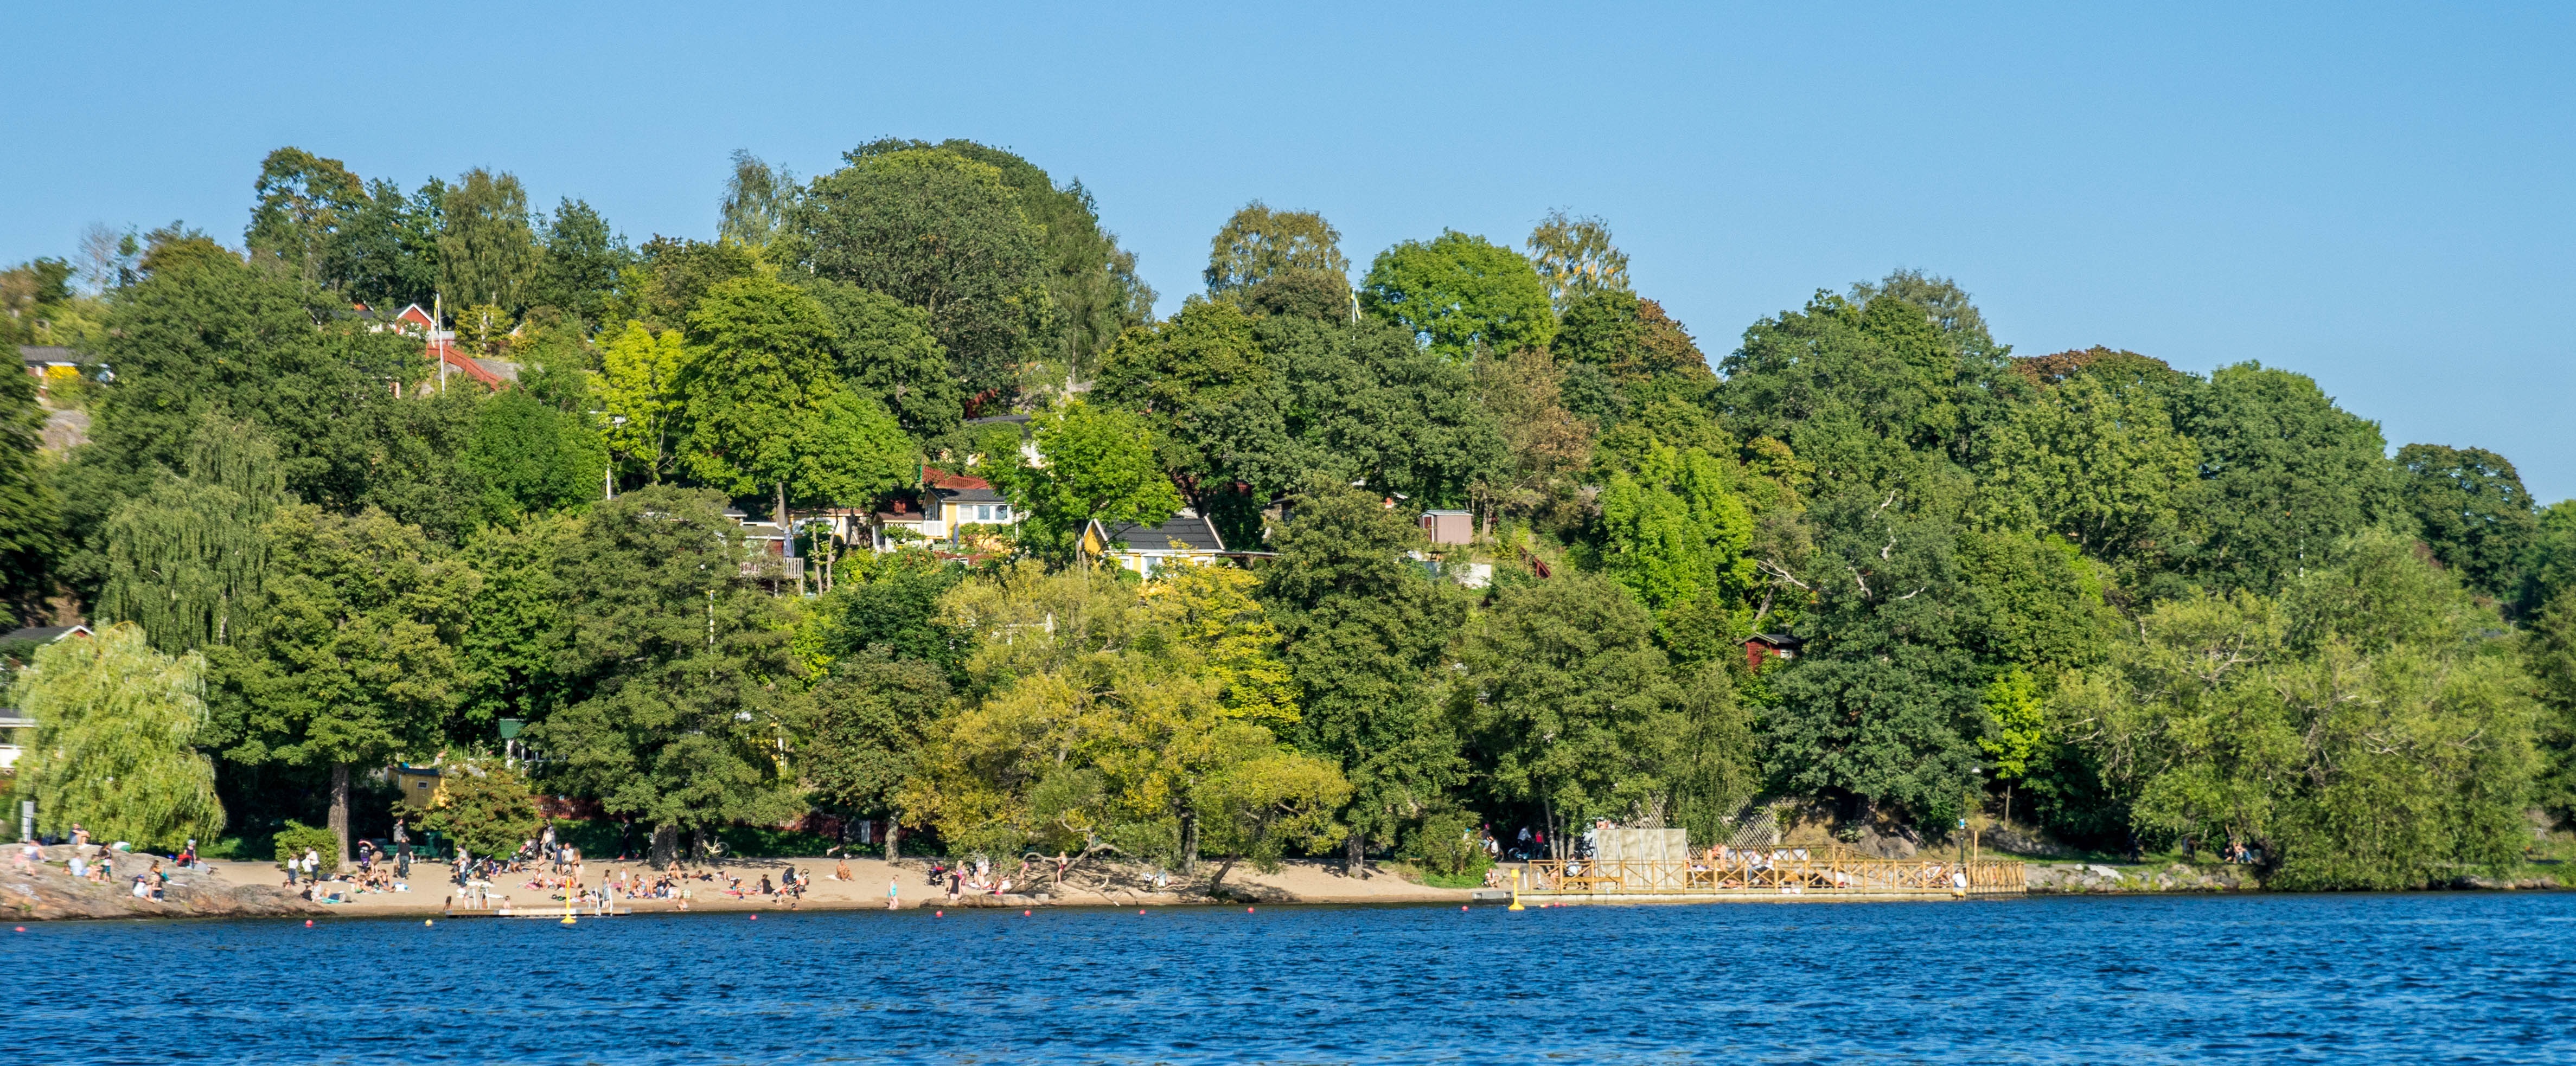
tree, water, lake, river, summer, shoreline, europe, bay, sweden, stockholm, ecosystem, scandinavia